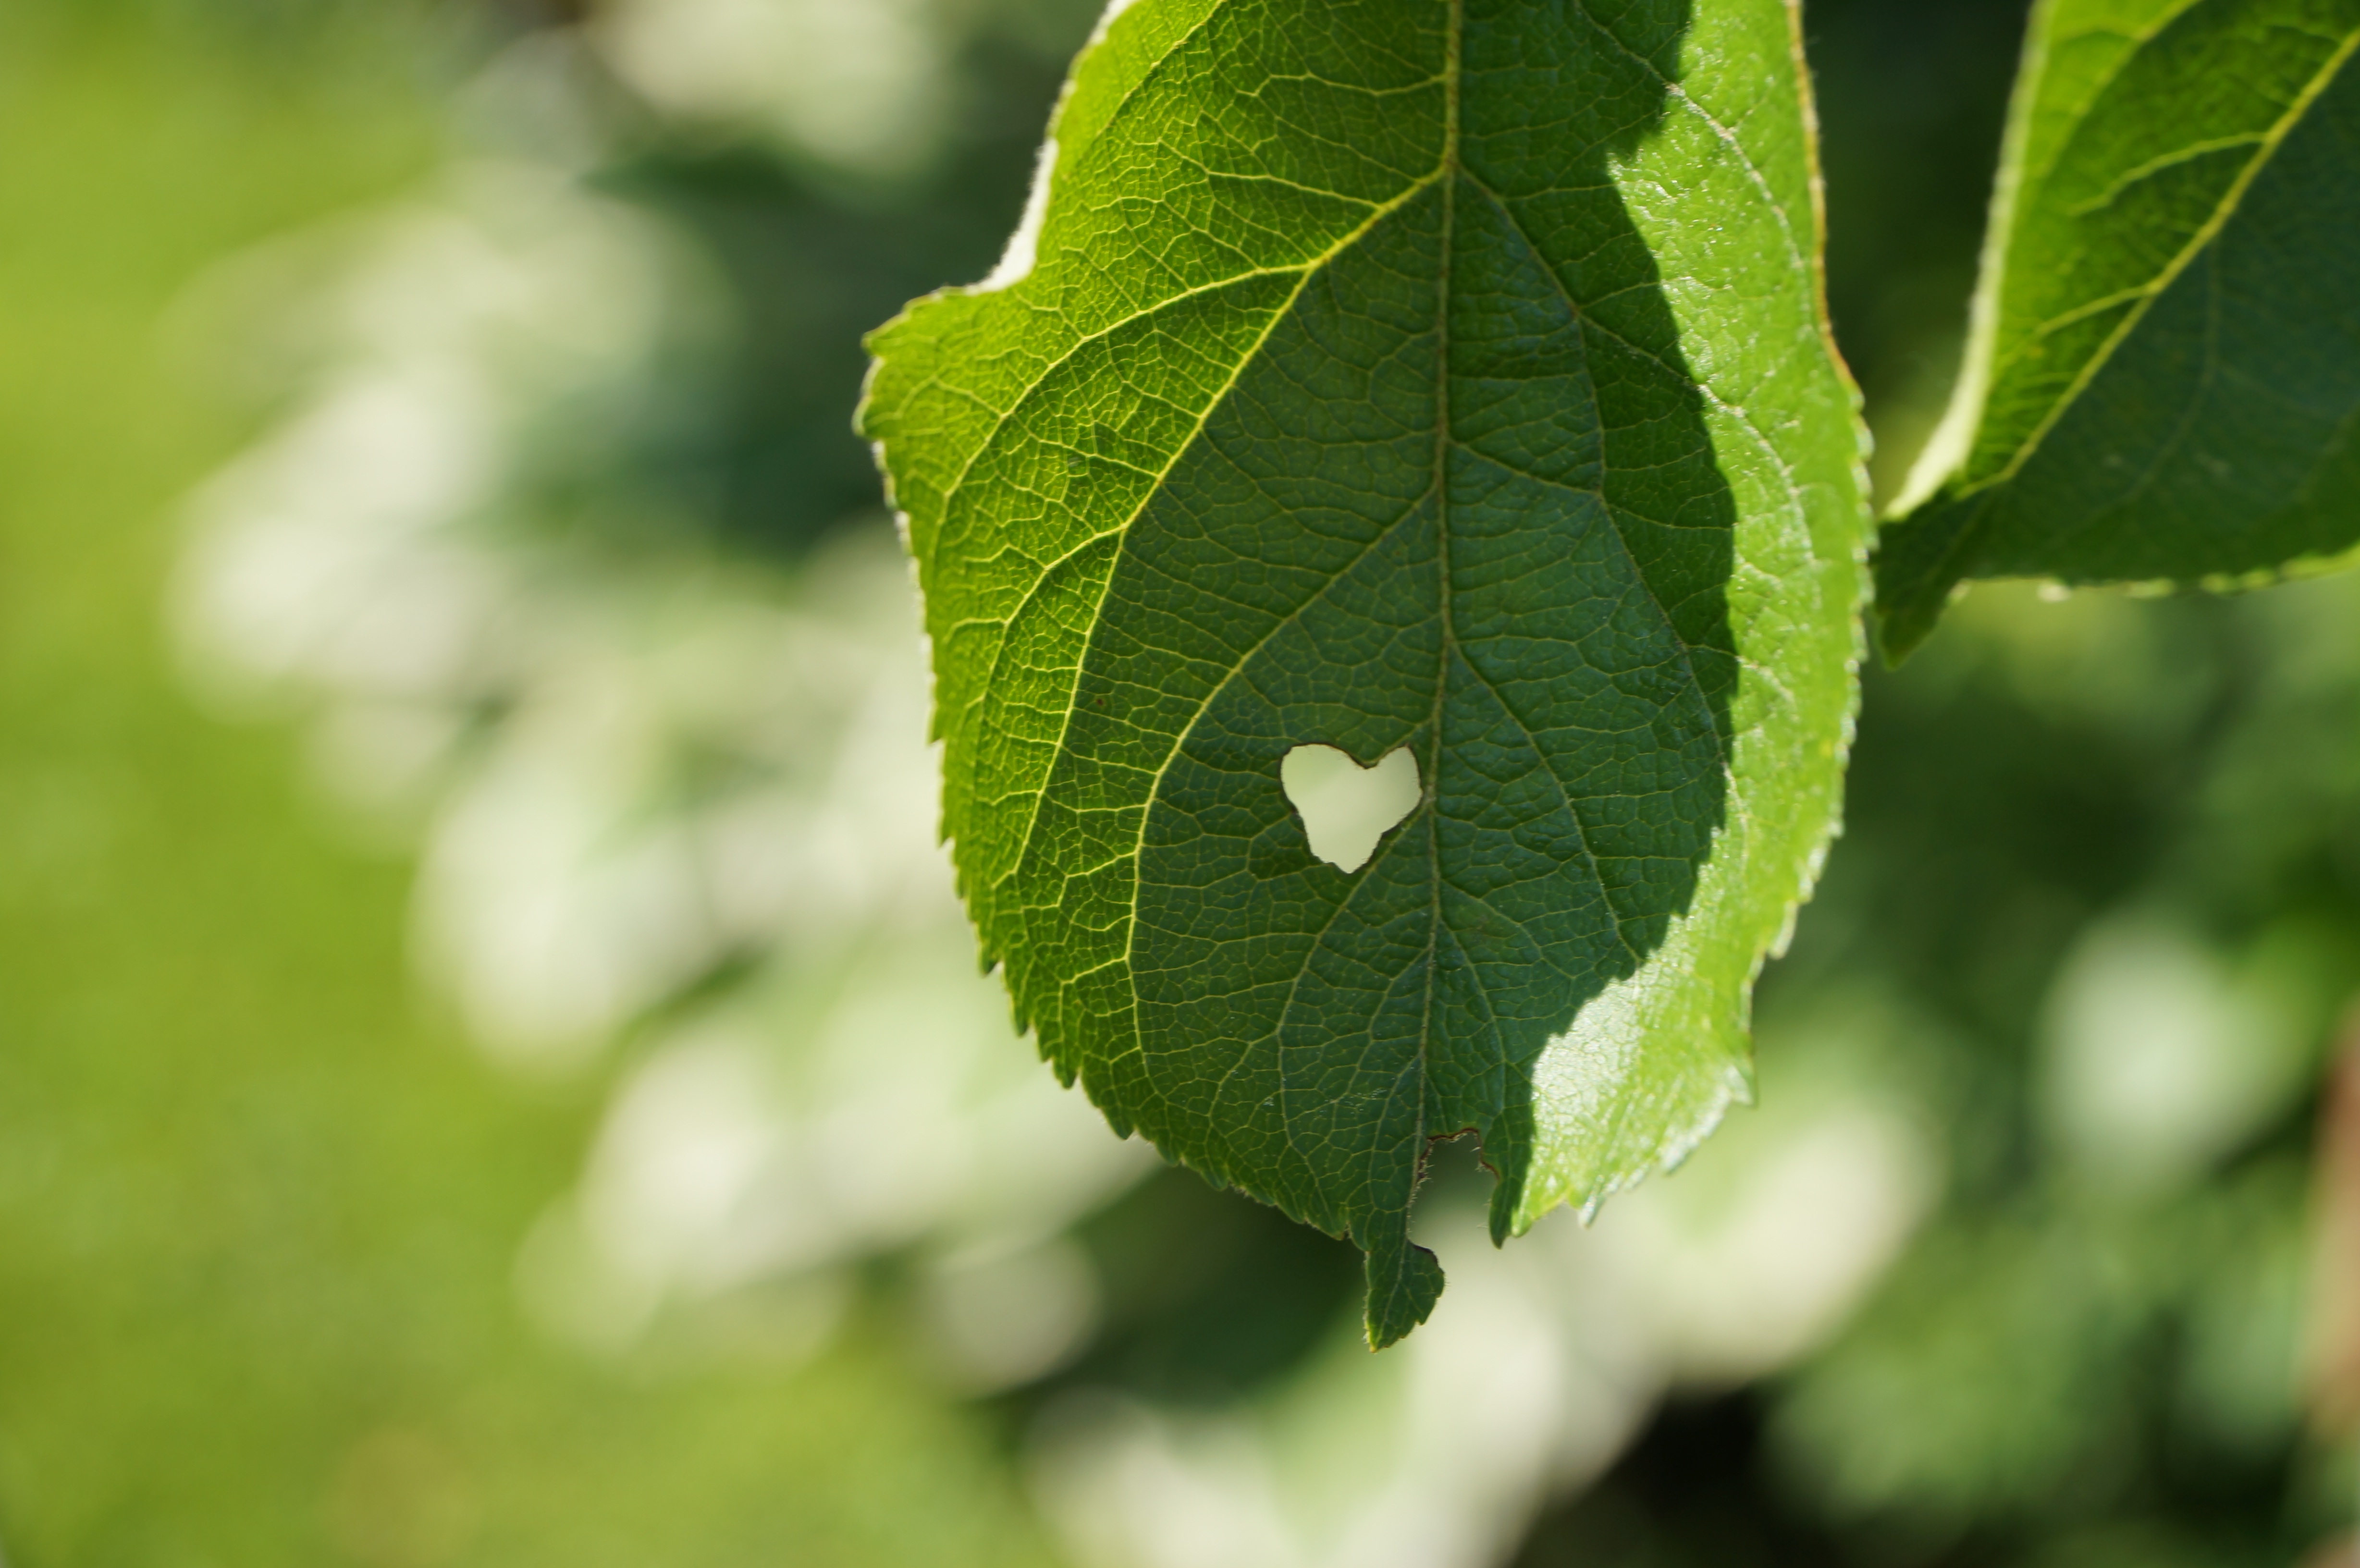
tree, nature, branch, plant, fruit, sunlight, leaf, flower, summer, heart, food, green, produce, botany, flora, close up, shrub, deciduous, macro photography, flowering plant, eaten on, plant stem, woody plant, land plant